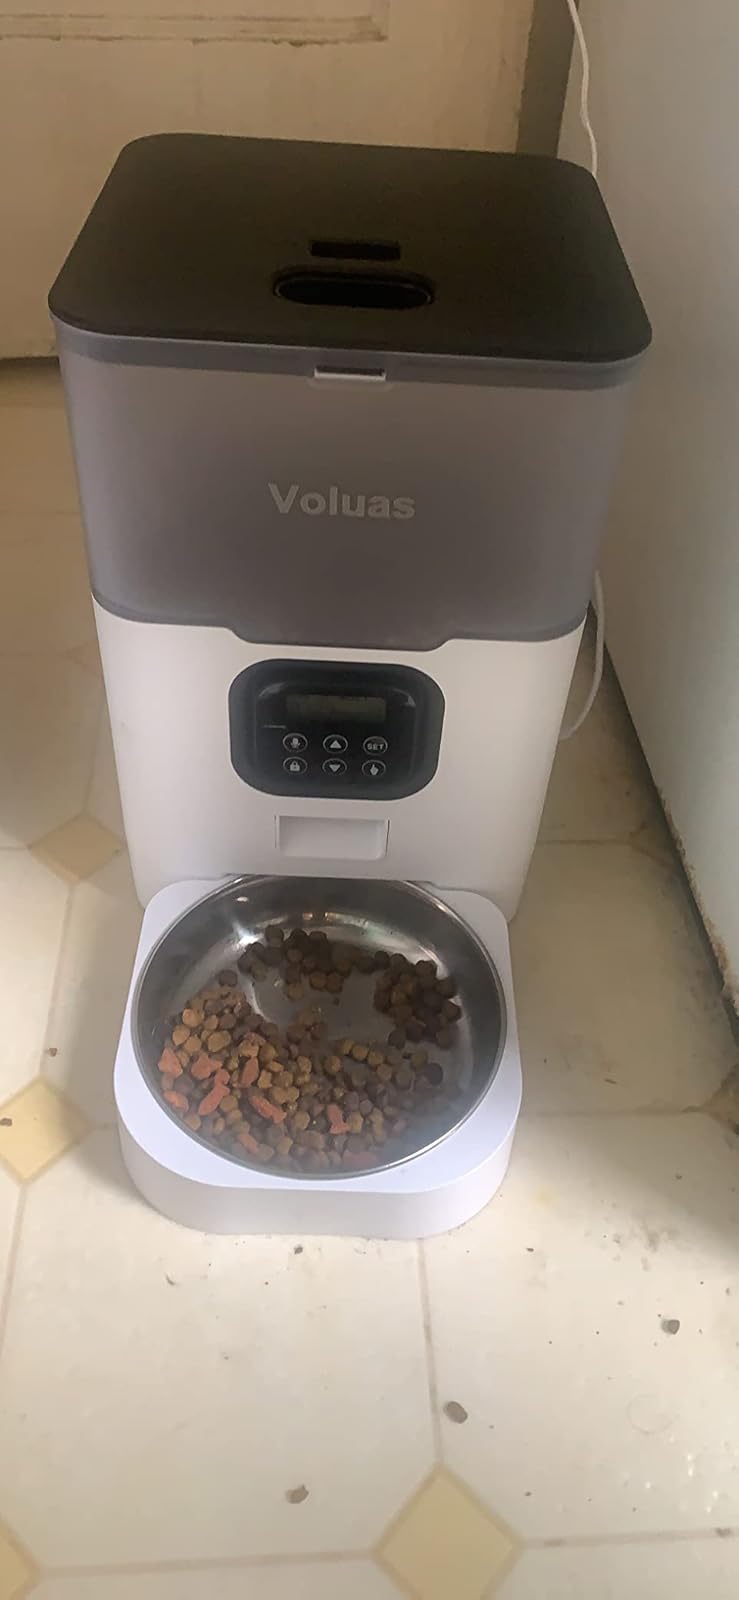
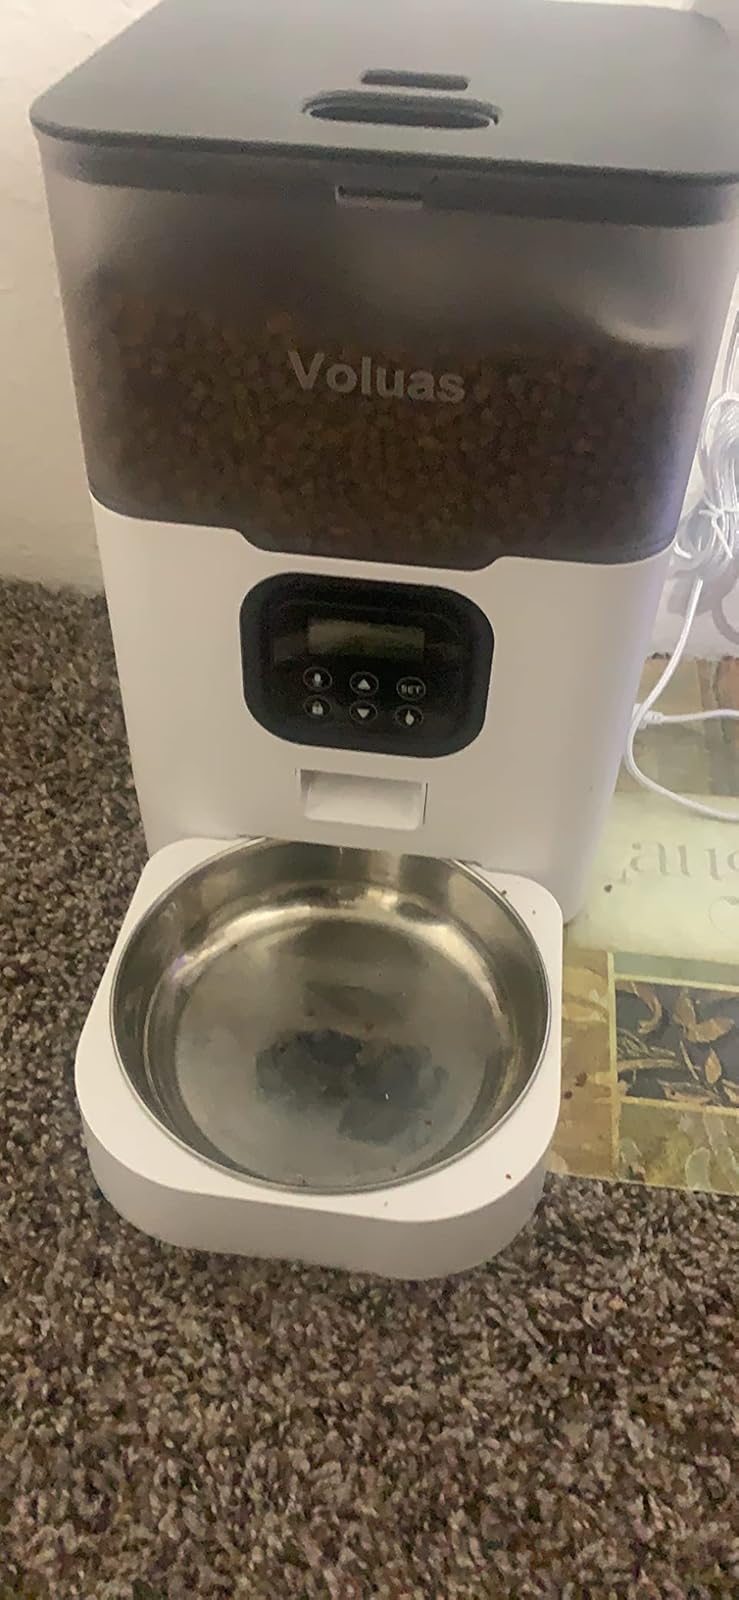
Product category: items_feeder
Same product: yes